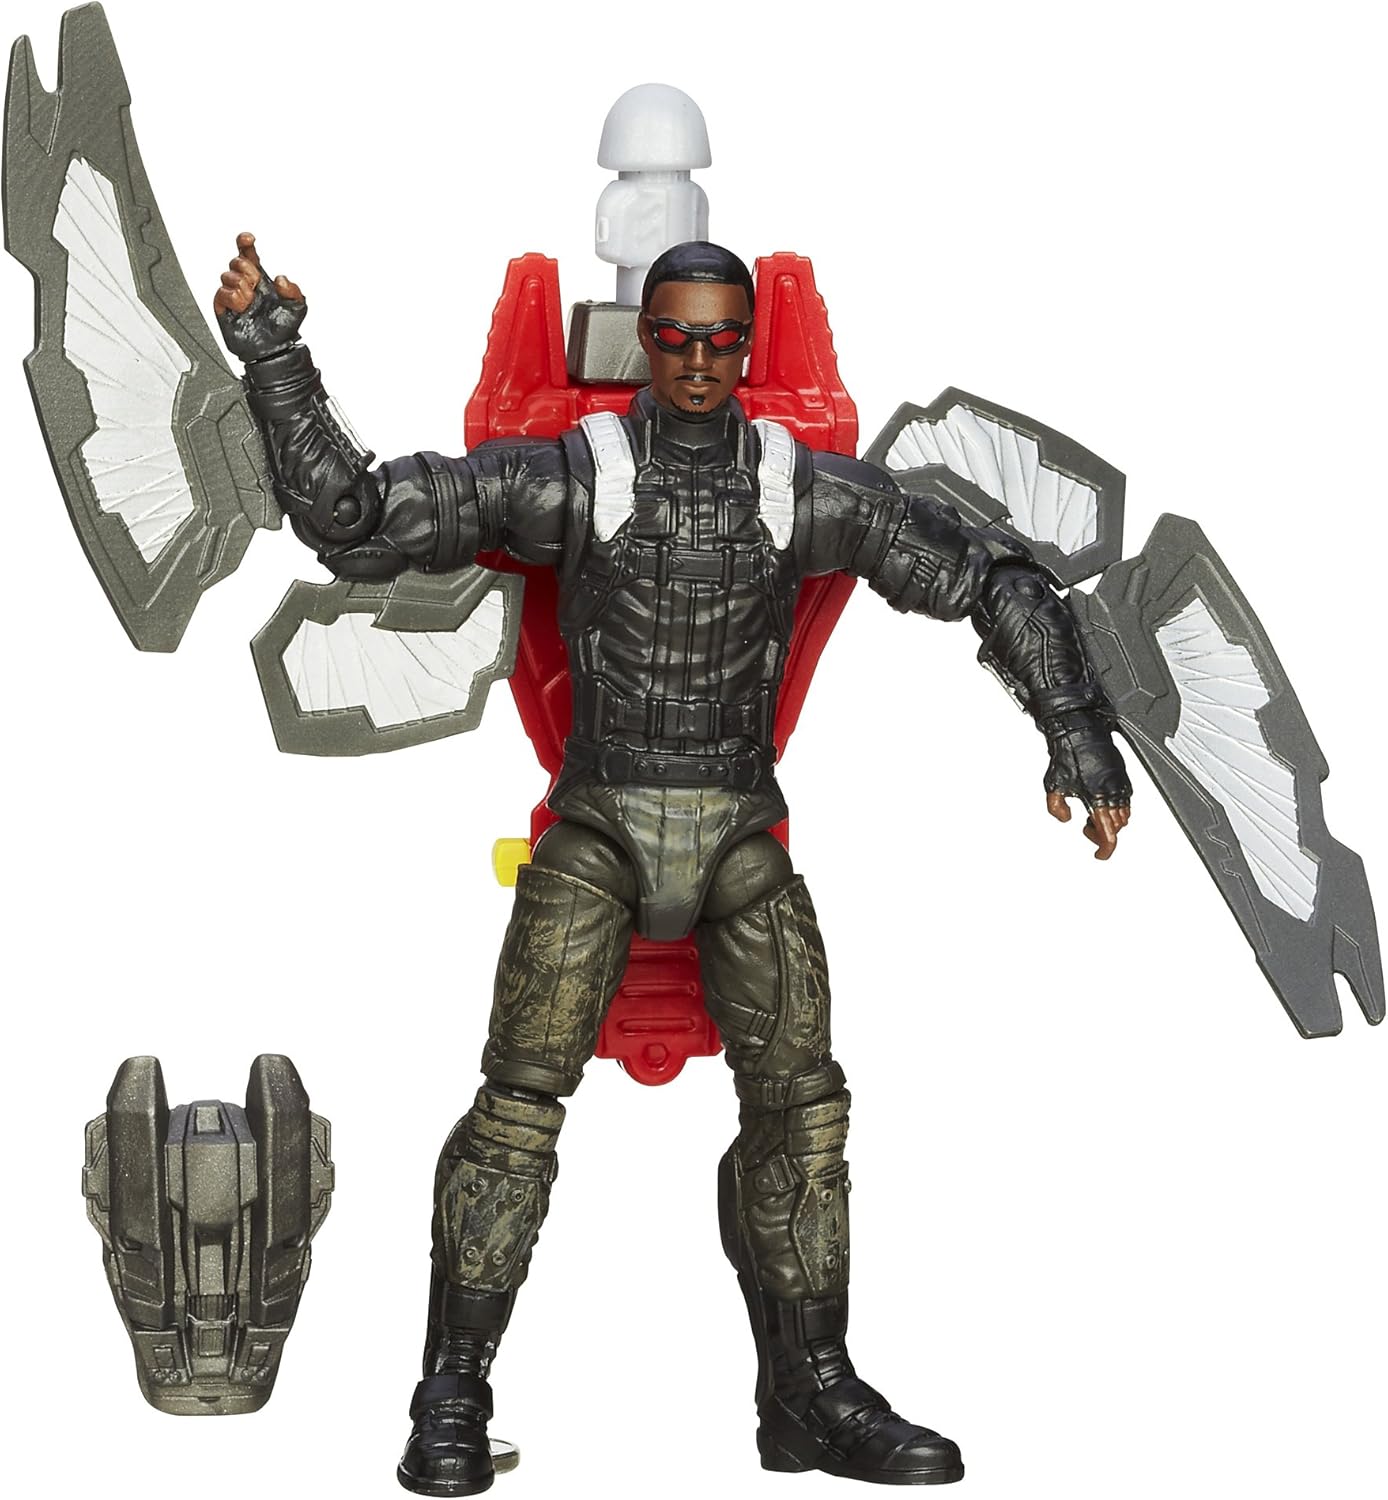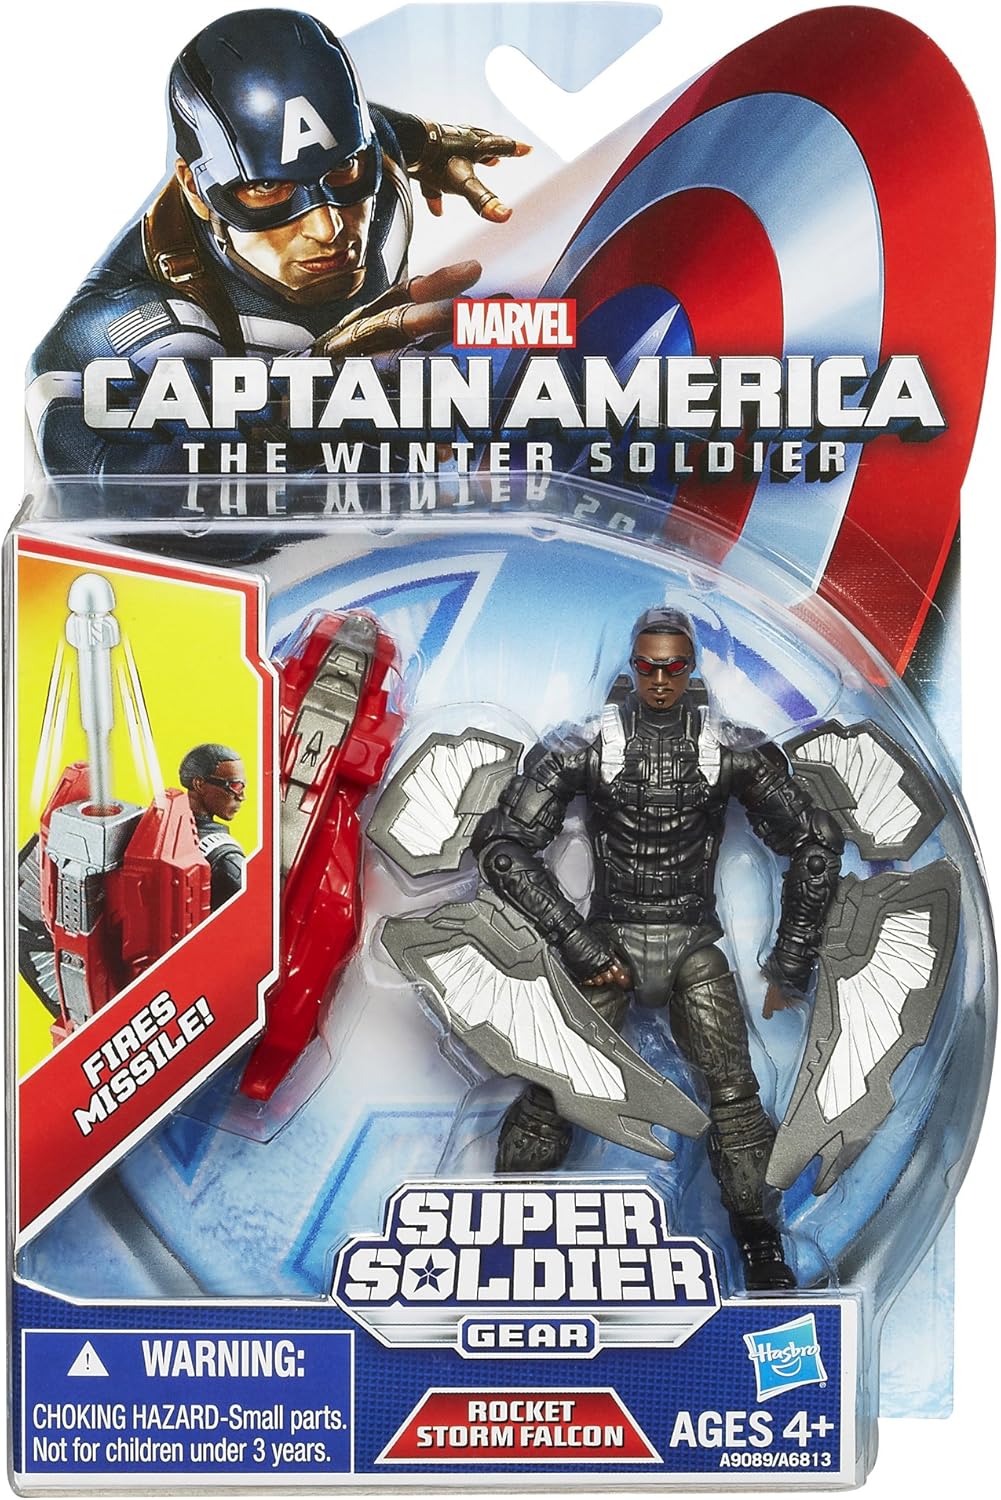
Marvel, Captain America The Winter Soldier, Super Soldier Gear Action Figure, Rocket Storm Falcon, 3.75 Inches
Category: Toys & Games
Product Description Hasbro is committed to being an ethical and responsible company and is a recognized toy industry leader in the areas of product safety, environmental sustainability, ethical sourcing and philanthropy. From the Manufacturer In the fight for freedom, Captain America battles foes packing an array of diabolical weapons. Fortunately, S.H.I.E.L.D. outfits Cap with high tech gear fit for a super-soldier! When evil attacks, only your Rocket Storm Falcon figure can handle it! This winged superhero's missile pack will take down any enemy foolish enough to stand in the way of its devastating strike. But it also lets you gear up just like your favorite patriotic Avenger, because missile pack attaches to the Captain America Battle Helmet (sold separately) so you can launch a missile right from your helmet! Take on the forces of evil or let your Rocket Storm Falcon figure handle it, but either way they're going down! Marvel products are produced by Hasbro under license from Marvel Characters B.V.
Features: Rocket Storm Falcon figure has a missile pack | Figure comes with missile | Pack attaches to Captain America Battle Helmet - sold separately | Launch a missile from your helmet | Figure comes with pack and missile